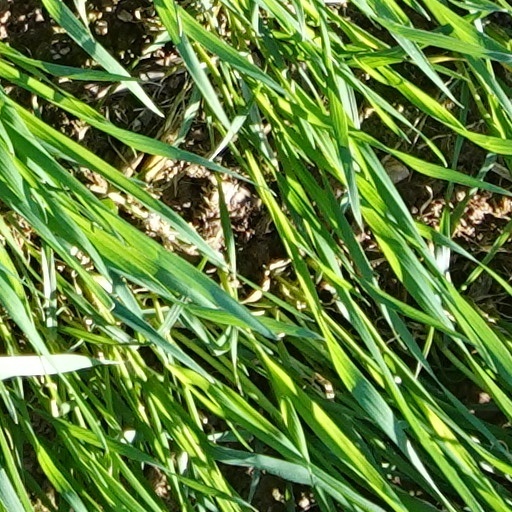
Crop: wheat